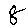
Label: 8